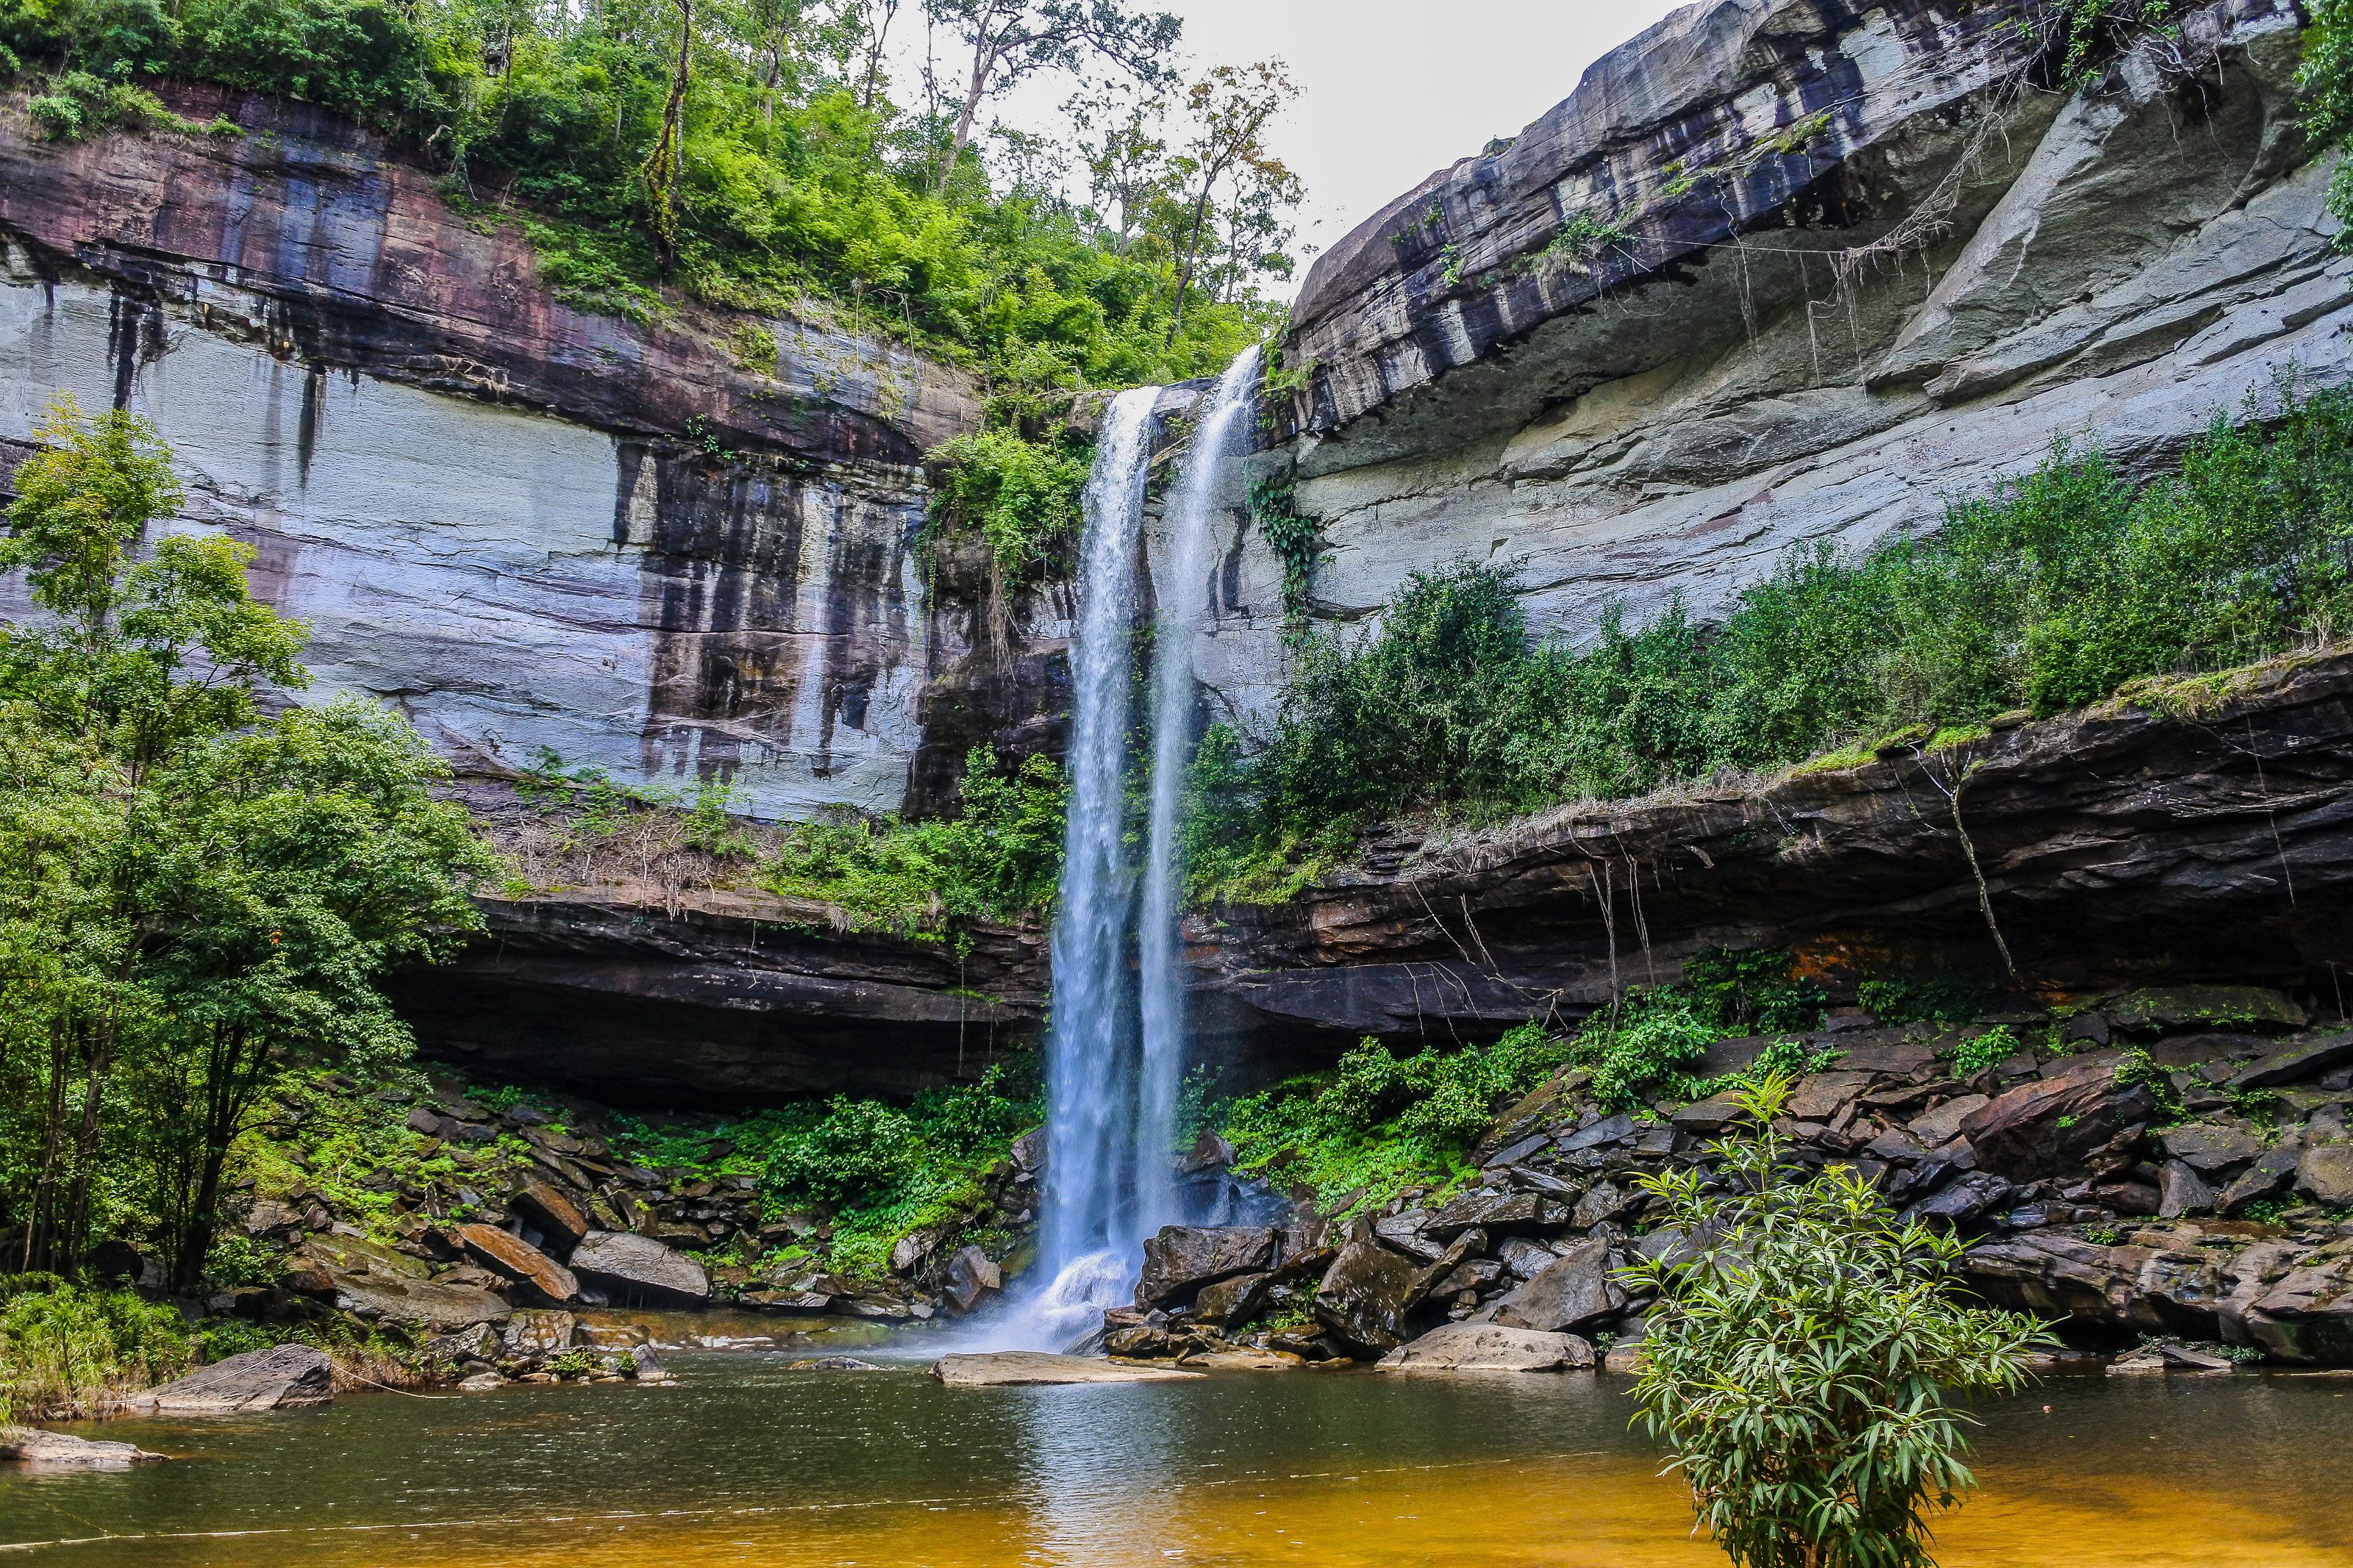
beauty, freshness, inside, scenic, amazing, beautiful, mountain, view, russia, white, bak teo, thailand, landmark, cave, natural, tree, thai, water, highest, light, background, wilderness, jungle, forest, tourism, holiday, summer, rock, fall, waterfall, national, highest waterfall, park, phu chong, green, nature, huai luang, relax, wet, leaf, stone, outdoor, tropical, foliage, khao, river, fresh, travel, wild, landscape, body of water, water resources, natural landscape, nature reserve, watercourse, vegetation, water feature, stream, state park, chute, national park, sky, plant, formation, rainforest, moss, hill station, mountain river, old growth forest, valdivian temperate rain forest, creek, fluvial landforms of streams